Ivy Cavendish-Bentinck, Duchess of Portland

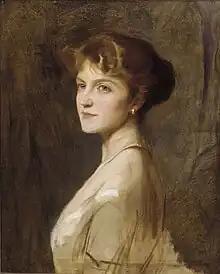
Ivy Gordon-Lennox by Philip de László, 1915

Ivy Cavendish-Bentinck, Duchess of Portland GBE (née Gordon-Lennox; 16 June 1887 – 3 March 1982) was Duchess of Portland from 1943 – 1977 and afterwards Dowager Duchess. She initiated the Harley Foundation, "to encourage creativity".